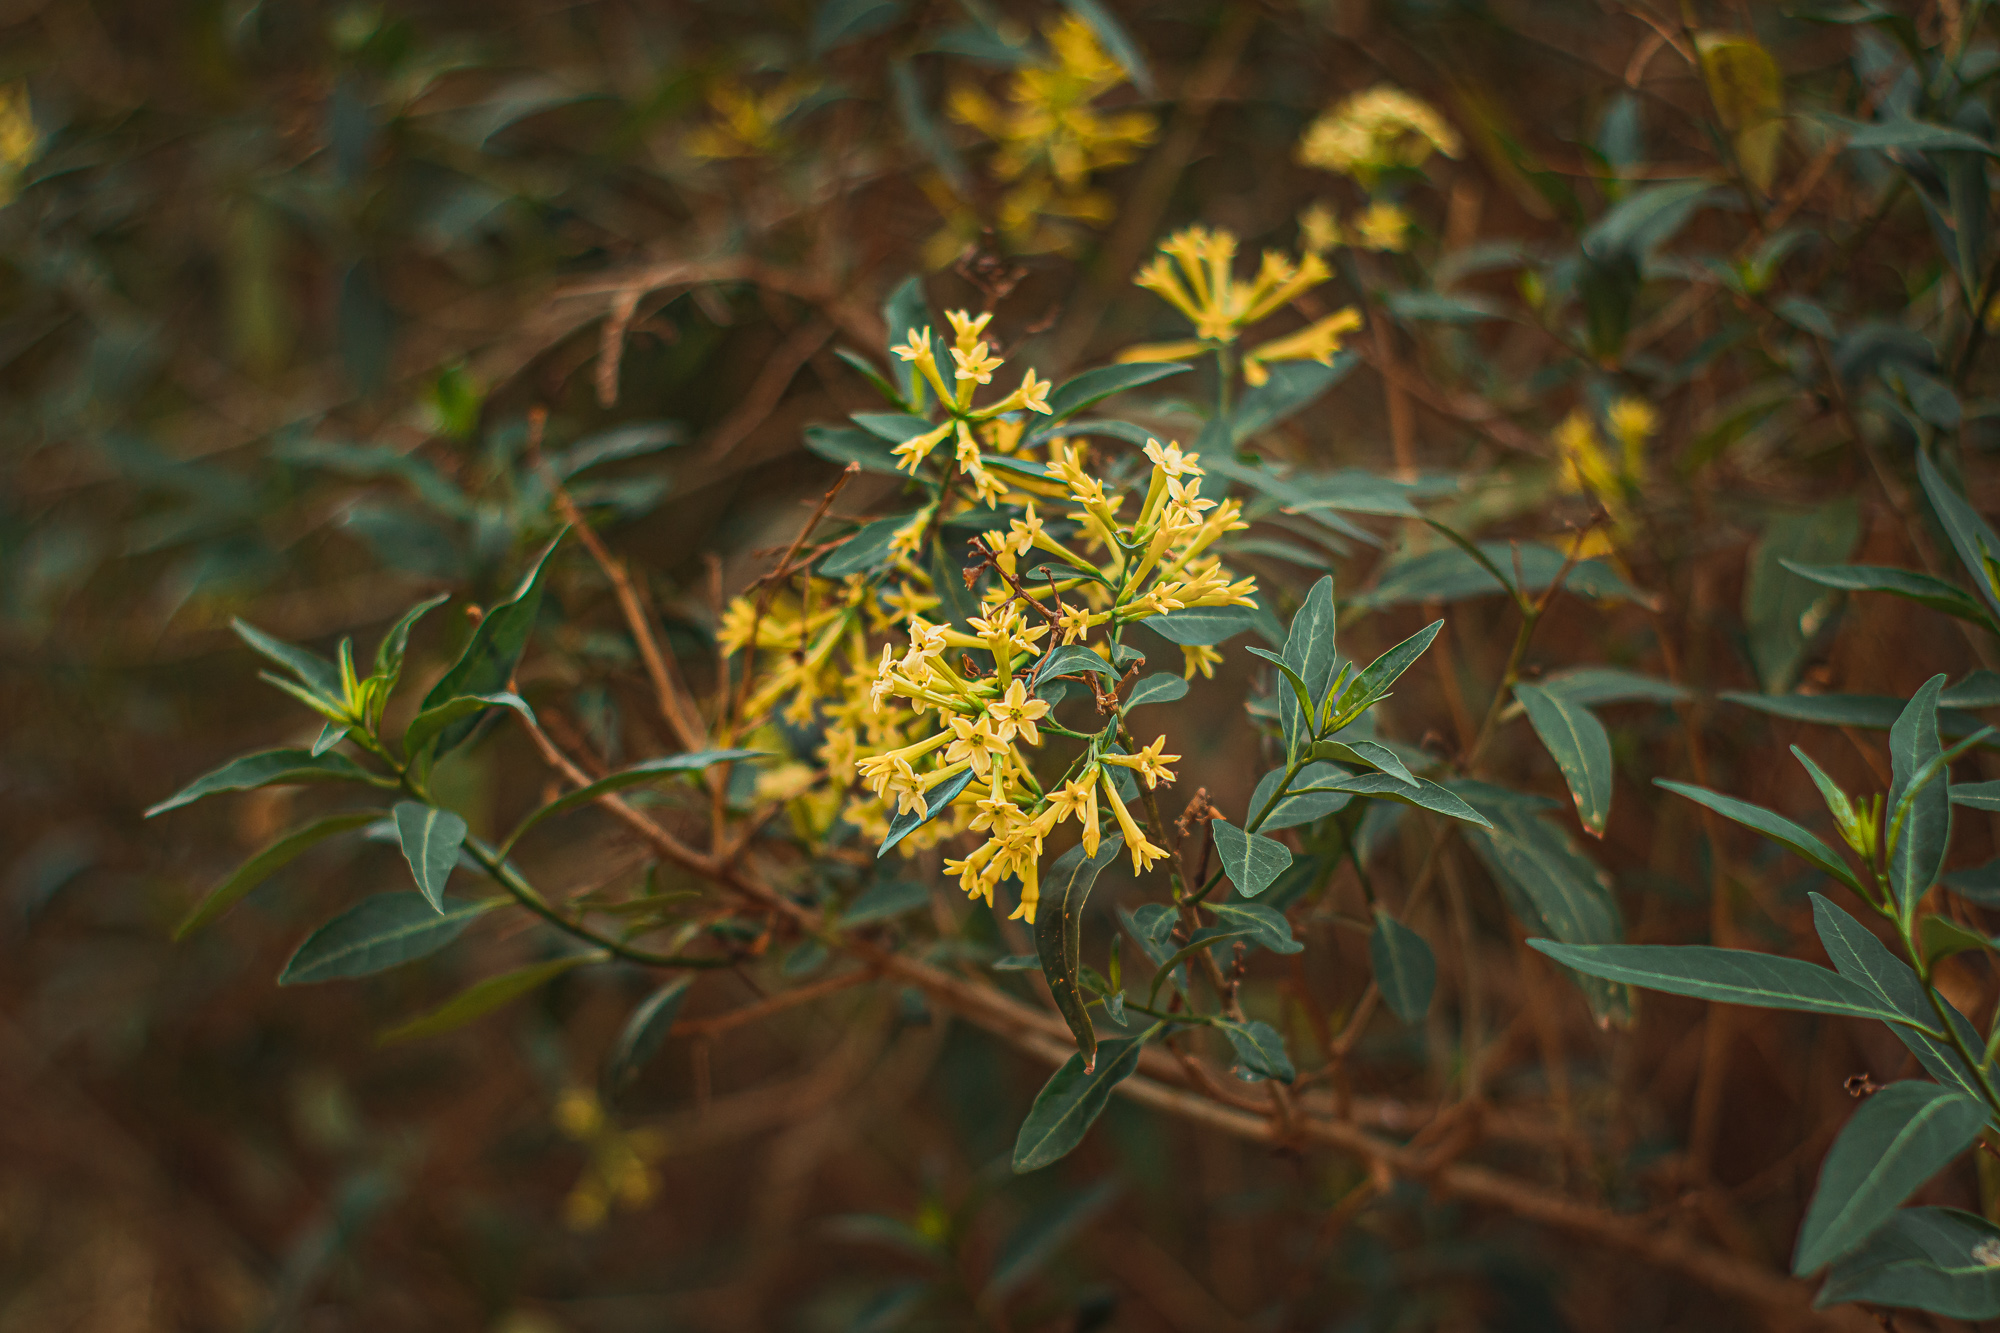
flower, yellow, plant, leaf, flowering plant, spring, subshrub, tree, goldenrod, wildflower, hypericum, herbaceous plant, plant stem, Forb, perennial plant